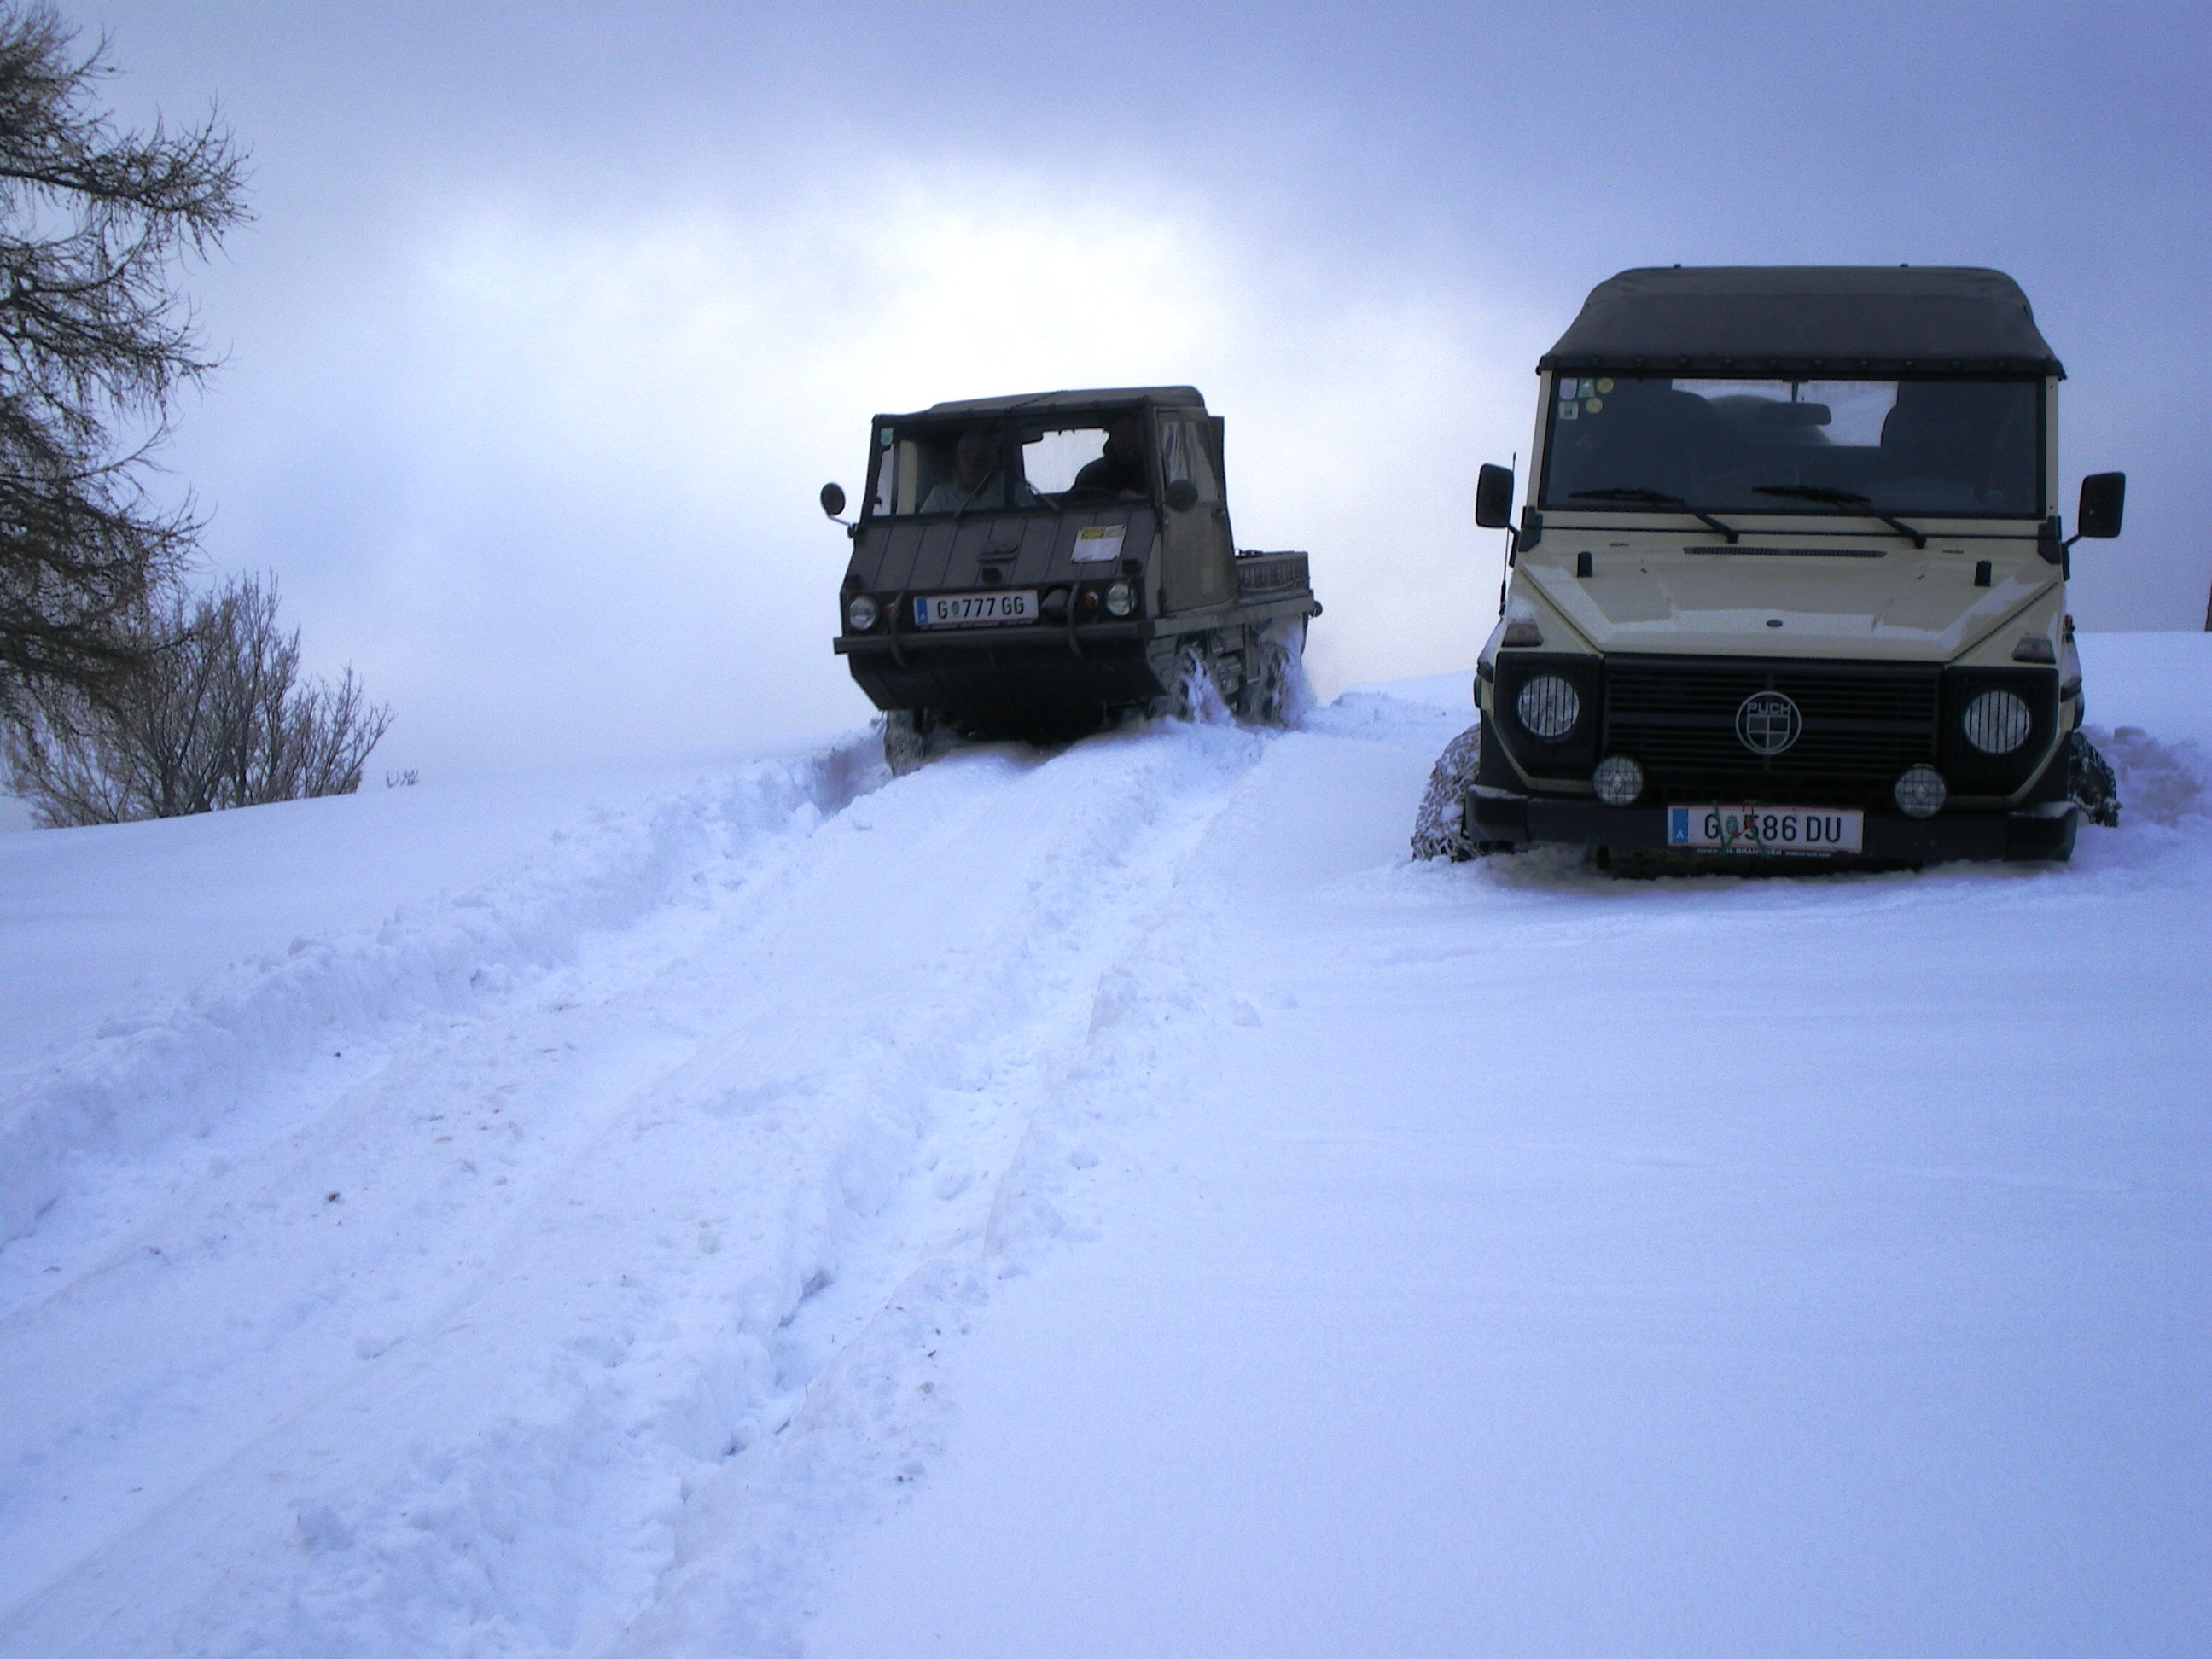
snow, winter, car, vehicle, weather, auto, season, automotive, bumper, offroad, puch, all terrain vehicle, all wheel drive, haflinger, automobile make, automotive exterior, off roading